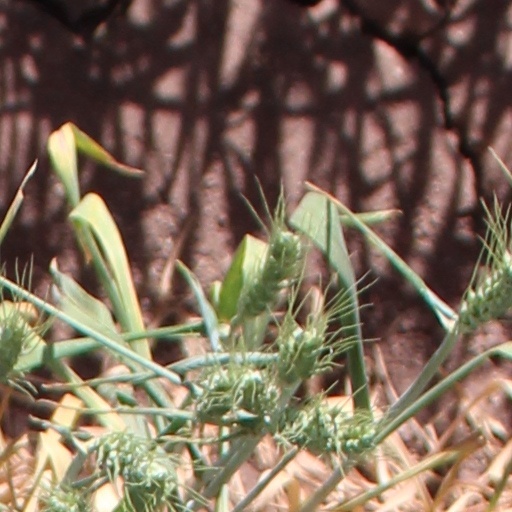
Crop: wheat